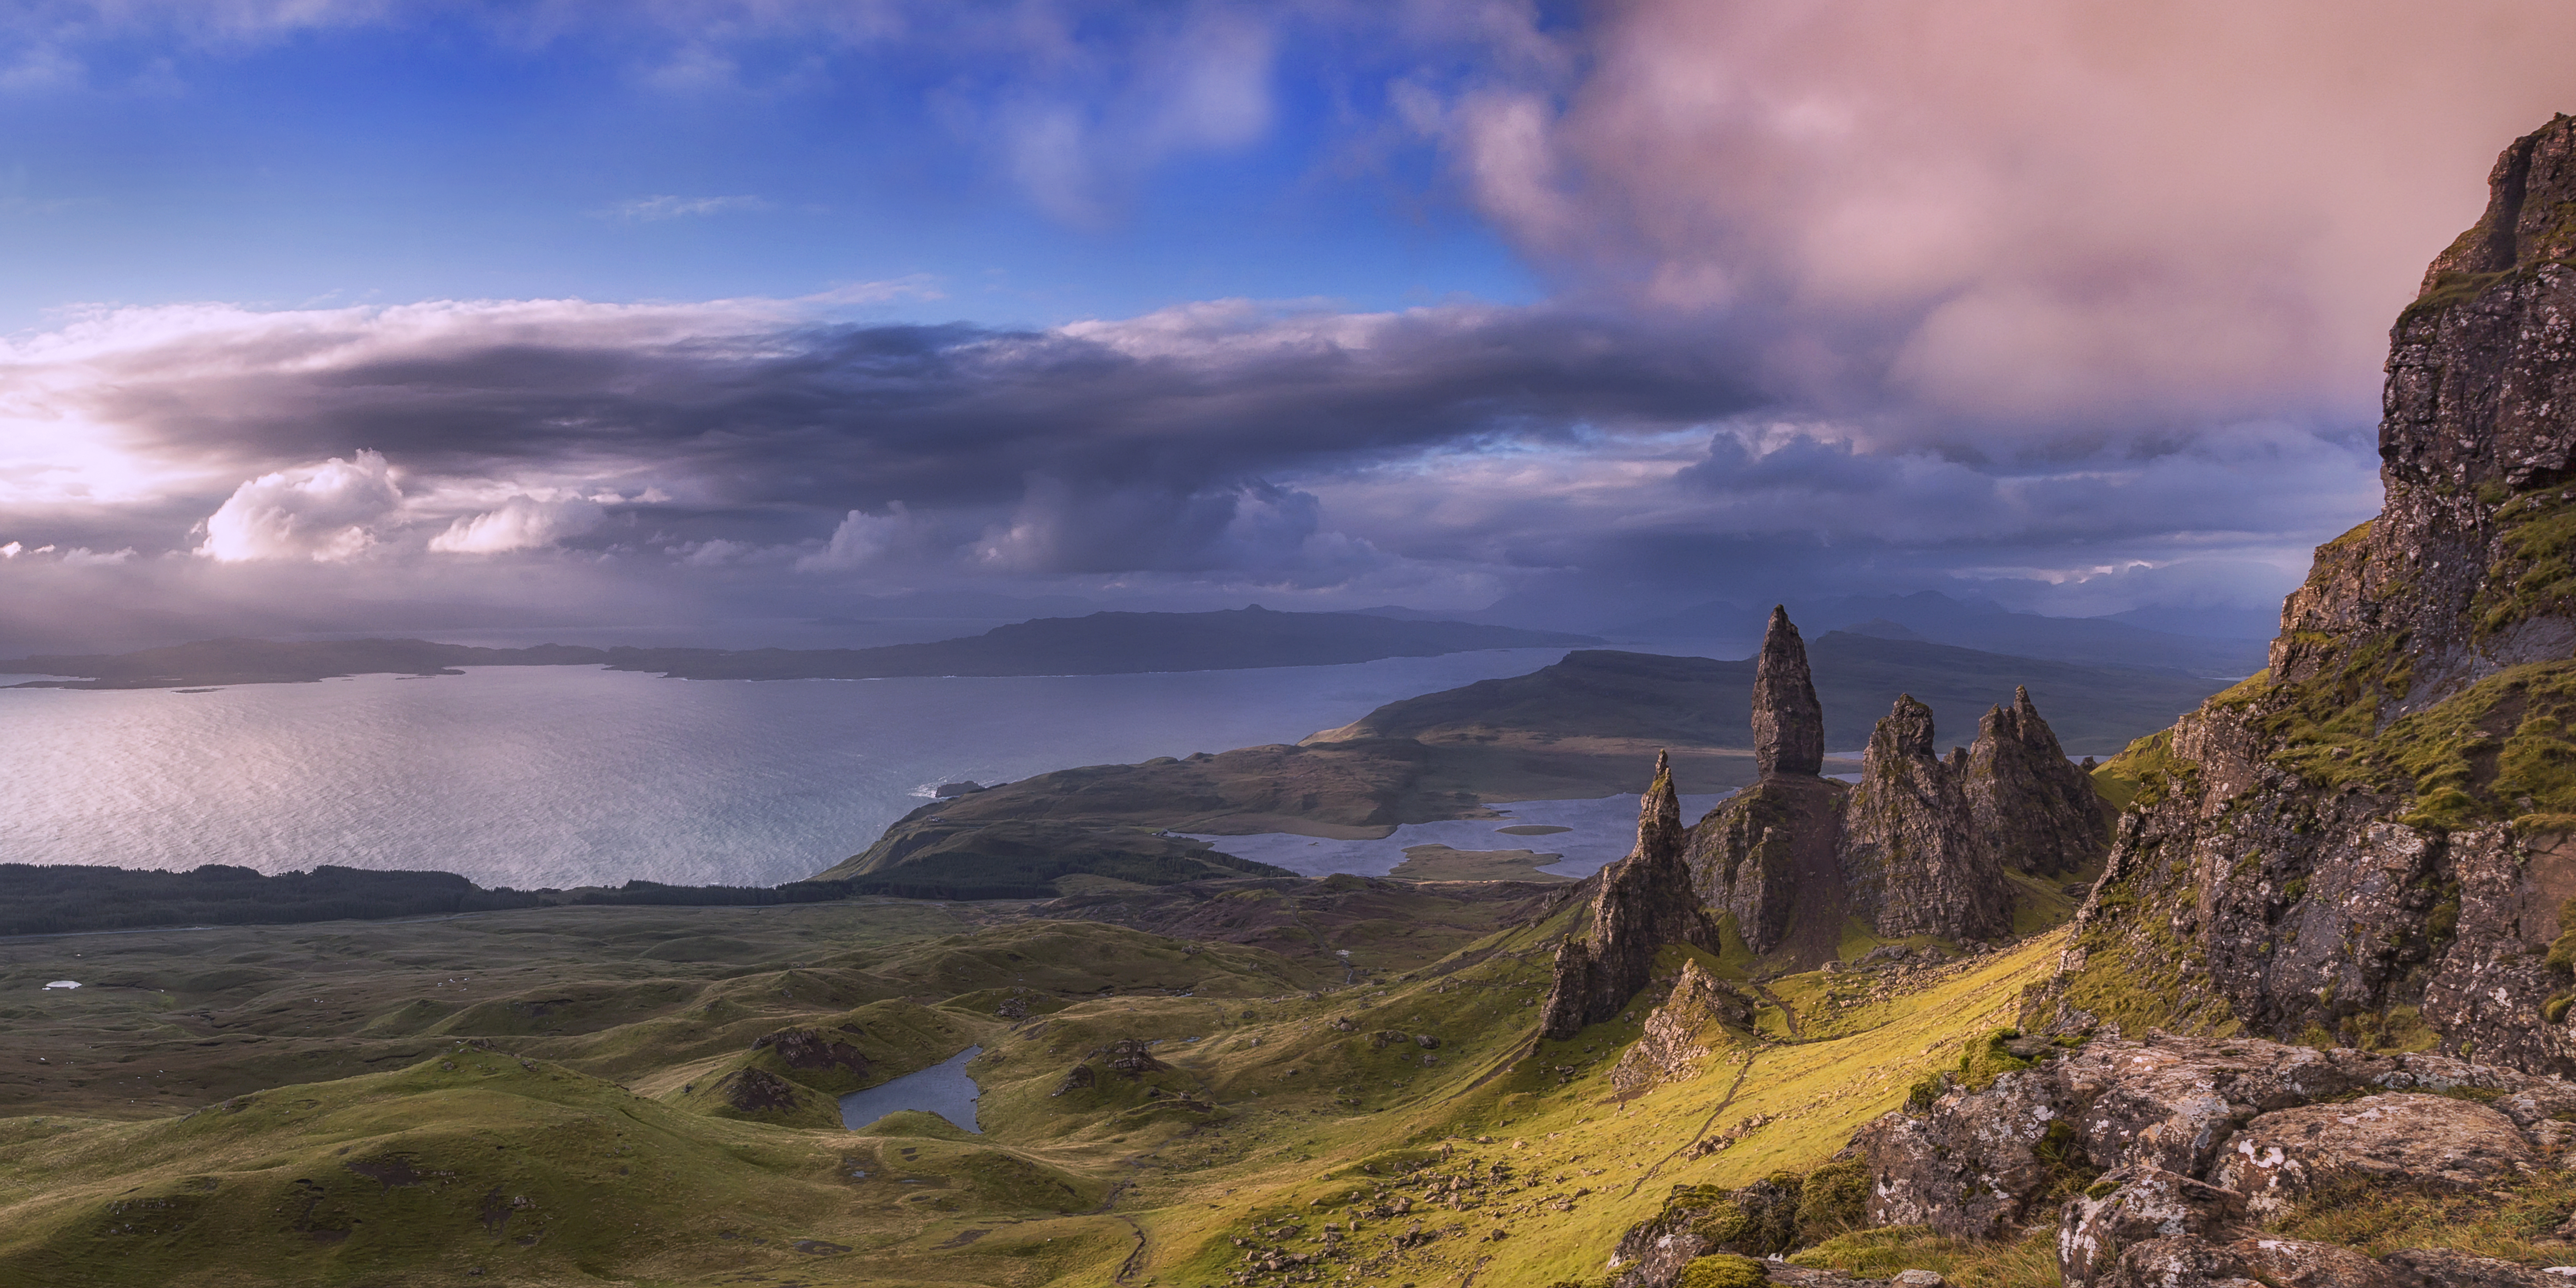
landscape, sea, coast, nature, rock, mountain, cloud, sky, morning, hill, dawn, valley, mountain range, panorama, cliff, dusk, evening, terrain, plateau, scotland, highlands, westhighlands, isleofskye, thestorr, anstor, theoldmanofstorr, mountainous landforms